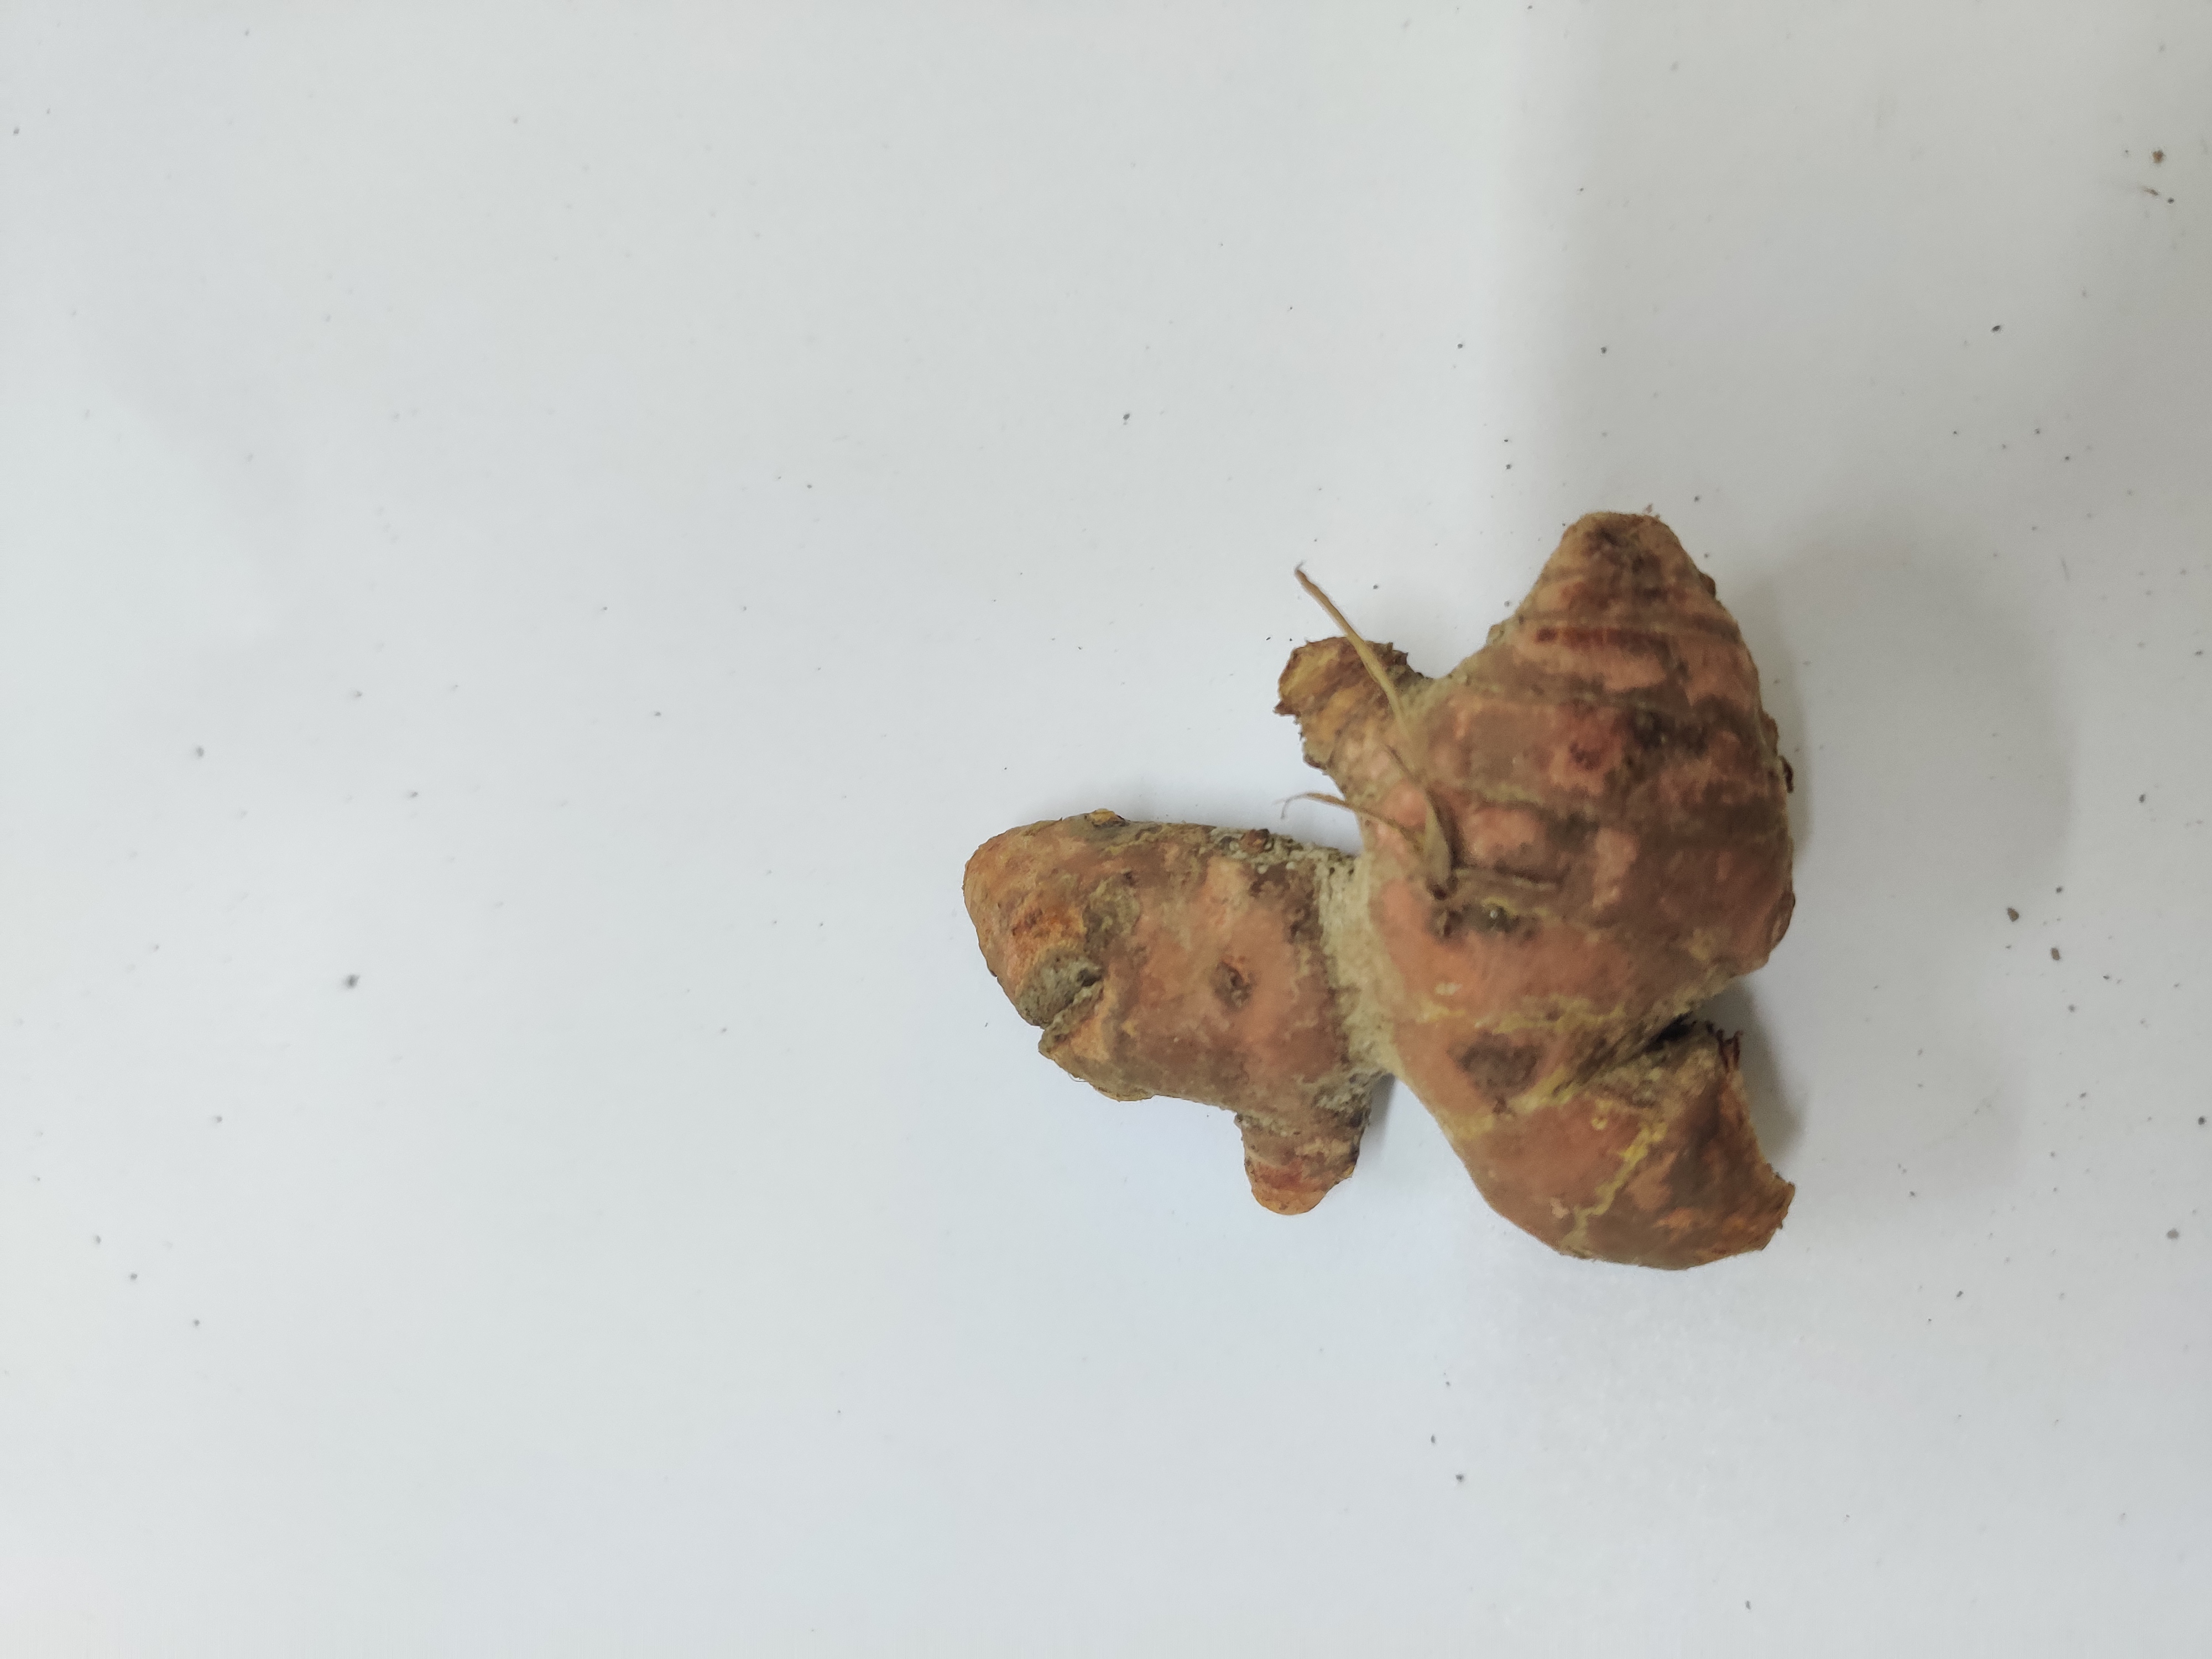
Crop: Turmeric
Condition: Severely Damaged